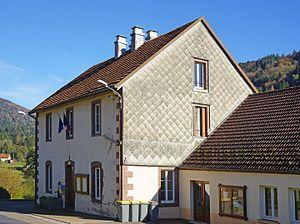
La mairie de Miellin.
Miellin est une ancienne commune française située dans le département de la Haute-Saône, en région Bourgogne-Franche-Comté.